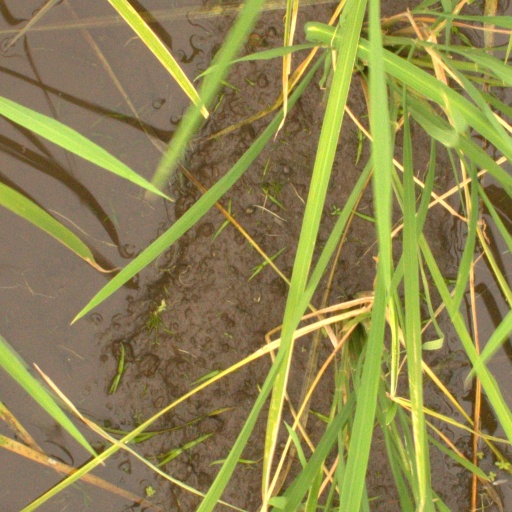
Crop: rice